Tiberius

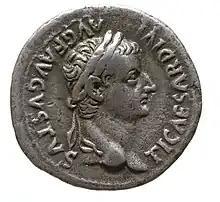
A denarius of Tiberius. Caption: TI. CAESAR DIVI AVG. F. AVGVSTVS

The affair of Sejanus and the final years of treason trials permanently damaged Tiberius's image and reputation. After Sejanus's fall, Tiberius's withdrawal from Rome was complete; the empire continued to run under the inertia of the bureaucracy established by Augustus, rather than through the leadership of the "Princeps". Suetonius records that he became paranoid, and spent a great deal of time brooding over the death of his son. During this period there was a short invasion by Parthia, and incursions on Roman territories by Dacian and Germanic tribes.